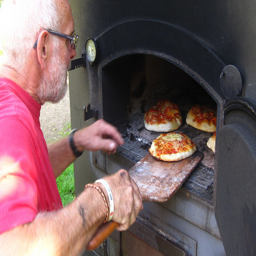
A man takes small pizzas out of an oven with a pizza paddle.
An old man pulling mini pizzas out of an oven
A man placing homemade pizza in an oven.
A man  either putting a pizza in the oven or taking it out.
A man with glasses looking in an oven at mini pizzas.